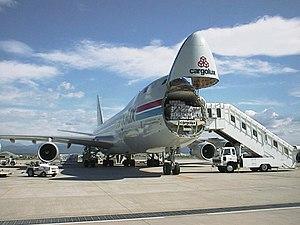
Luxair est la compagnie aérienne du Grand-duché de Luxembourg basée à l'aéroport de Luxembourg-Findel à Senningerberg.
Cargolux Airlines International S.A. est une compagnie aérienne cargo luxembourgeoise basée à Luxembourg. Fondée en 1970, elle est aujourd'hui l'une des plus grosses compagnies exclusivement cargo en Europe et assure également des vols charters ainsi que des services de maintenance.
L'aéroport de Luxembourg-Findel, parfois simplement appelé le Findel, est un aéroport du Luxembourg, situé à quelques kilomètres au nord-est de la ville de Luxembourg dans la localité de Findel à Sandweiler, d'où son nom.
Le Boeing 747-400 est un développement majeur et le modèle le mieux vendu de la famille d'avions de ligne à réaction Boeing 747. Tout en conservant la disposition quadrimoteur et le fuselage large de ses prédécesseurs, le 747-400 intègre de nombreux changements technologiques et structurels destinés à produire une cellule plus performante. Sa caractéristique la plus distinctive par rapport aux 747 précédents sont les winglets de 1,8 mètre montés sur les extensions de saumons d'ailes de 1,8 m, qui se trouvent sur tous les 747-400 à l'exception des versions destinées au marché interne japonais.
Un avion à double-pont dispose de deux ponts pour les passagers, le deuxième pont pouvant être seulement un pont partiel, et pouvant être au-dessus ou au-dessous du pont principal. La plupart des avions commerciaux disposent d'un pont passagers et d'un pont de chargement pour les bagages et les conteneurs de type LD3, mais seulement quelques-uns ont deux ponts pour les passagers, généralement au-dessus d'un troisième pont pour la cargaison.